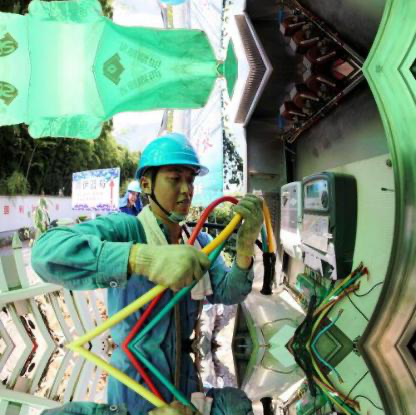
Objects in the image:
label: helmet